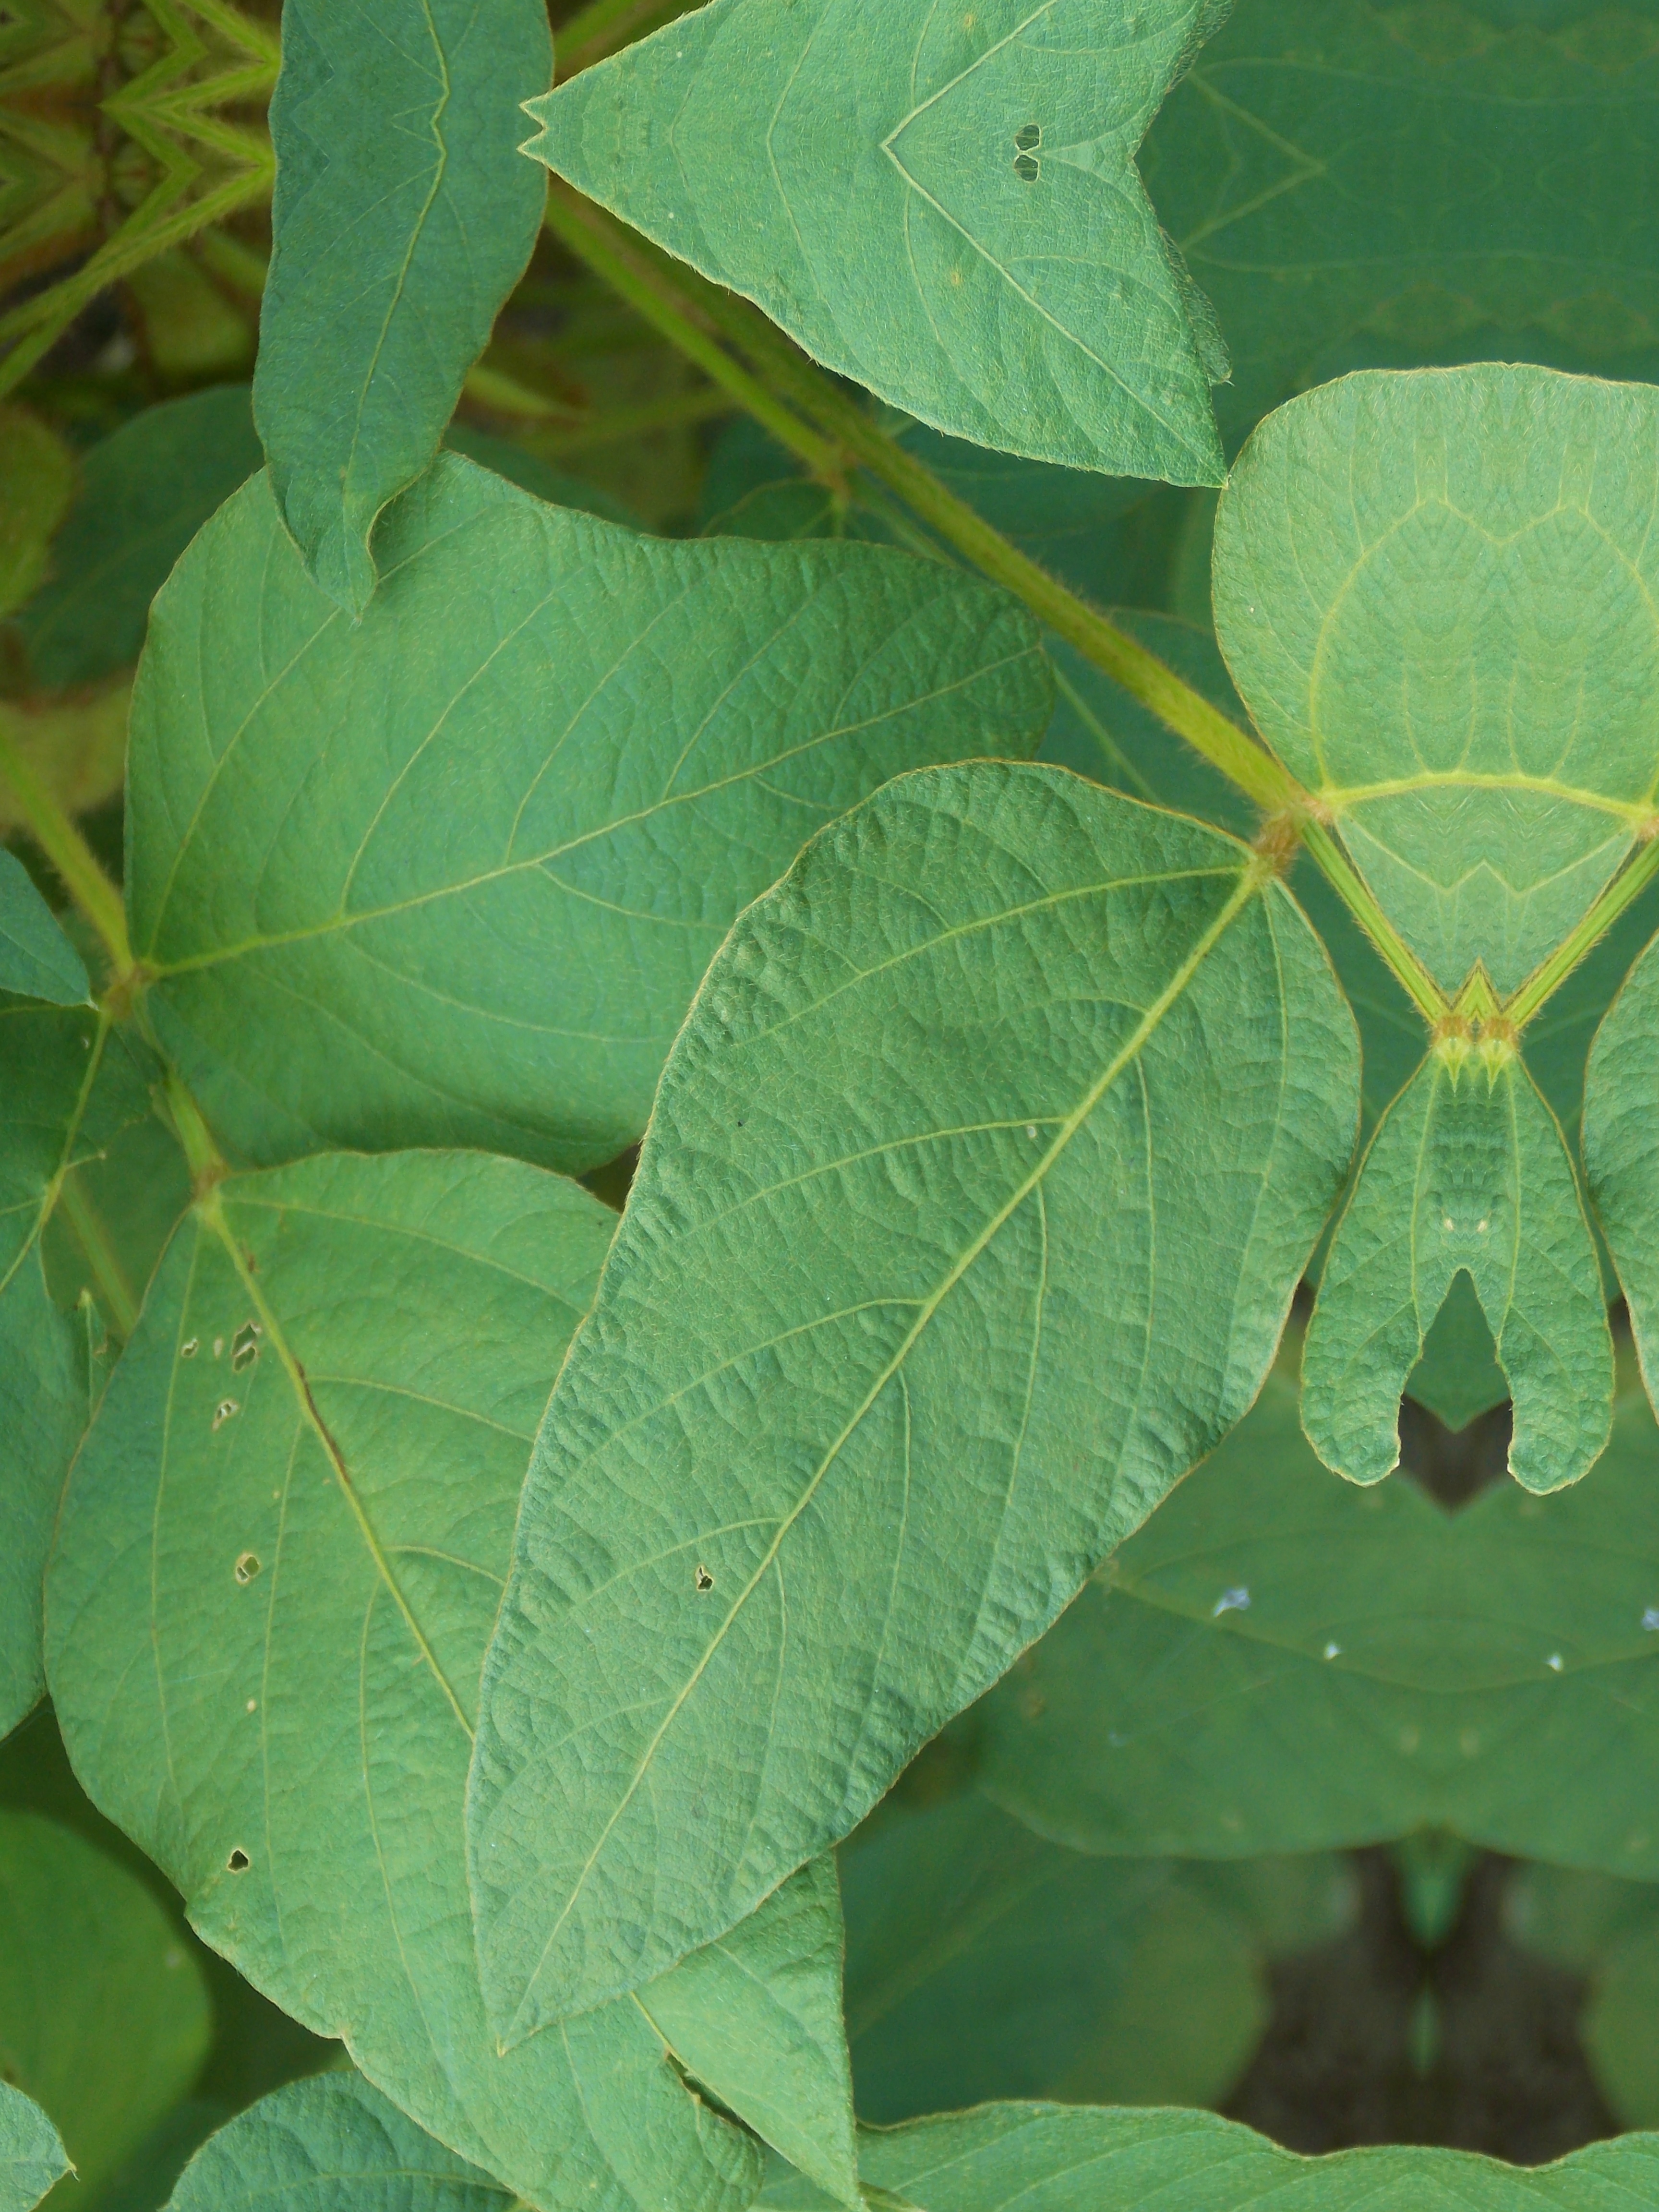
Label: Healthy